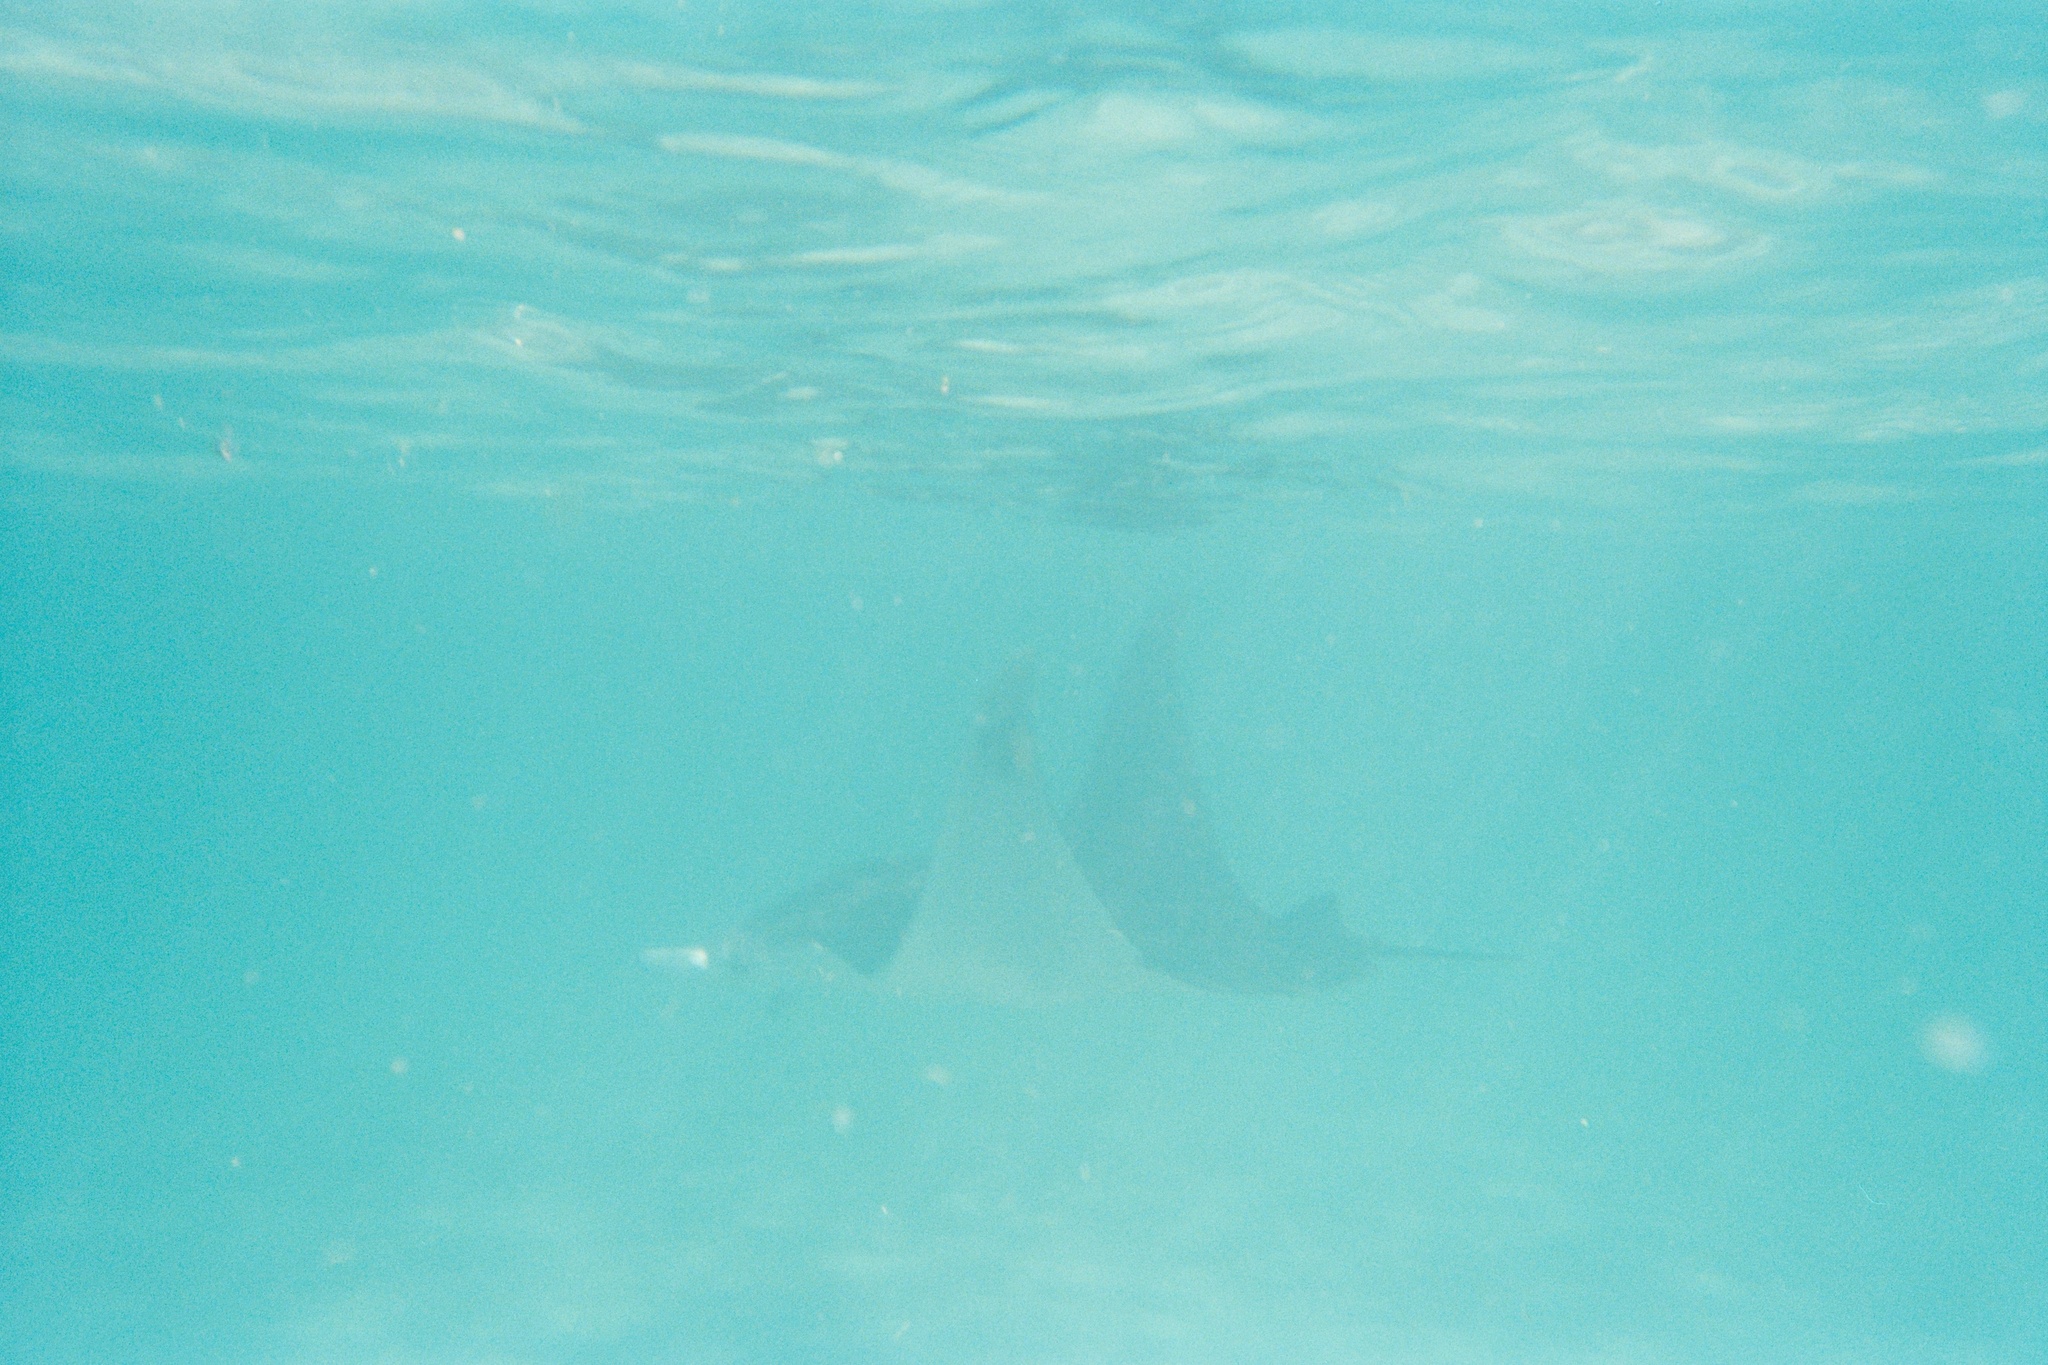
fish (species not among the labelled classes)